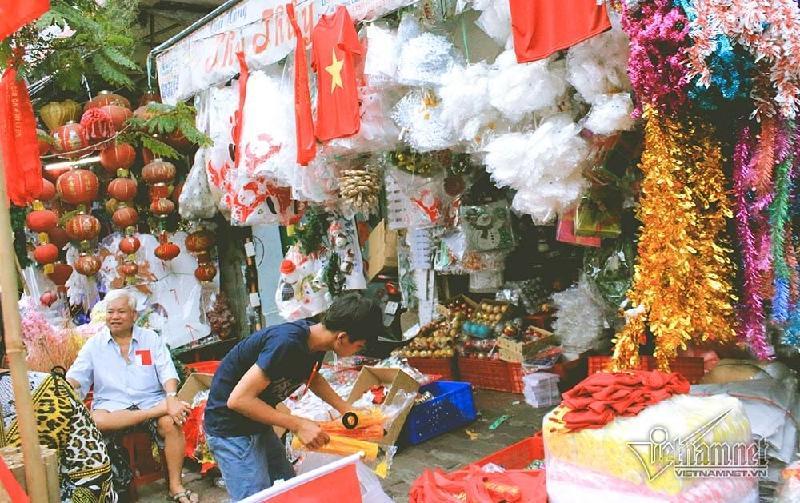
có một ông cụ đang ngồi ở trước cửa hàng đồ trang trí giáng sinh